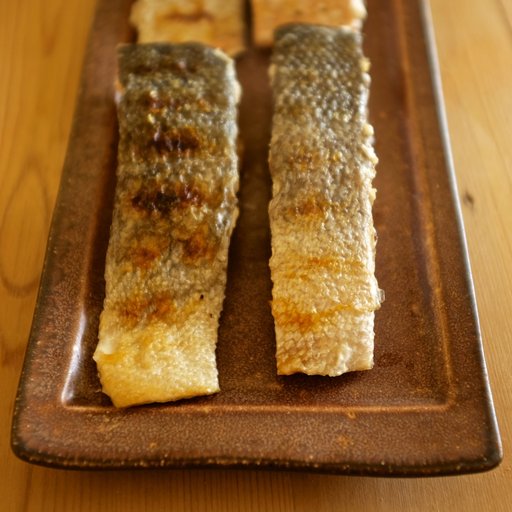
Label: grilled_salmon